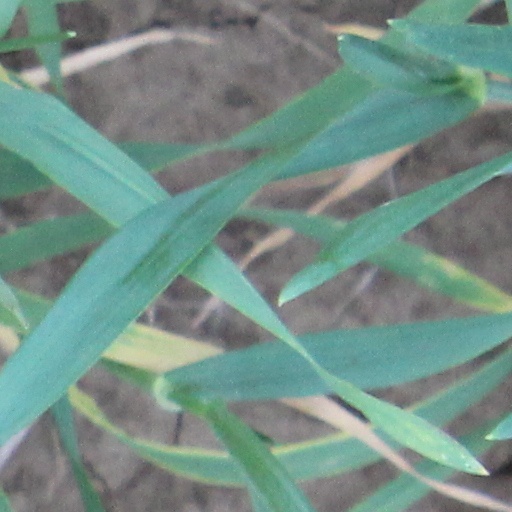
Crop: wheat